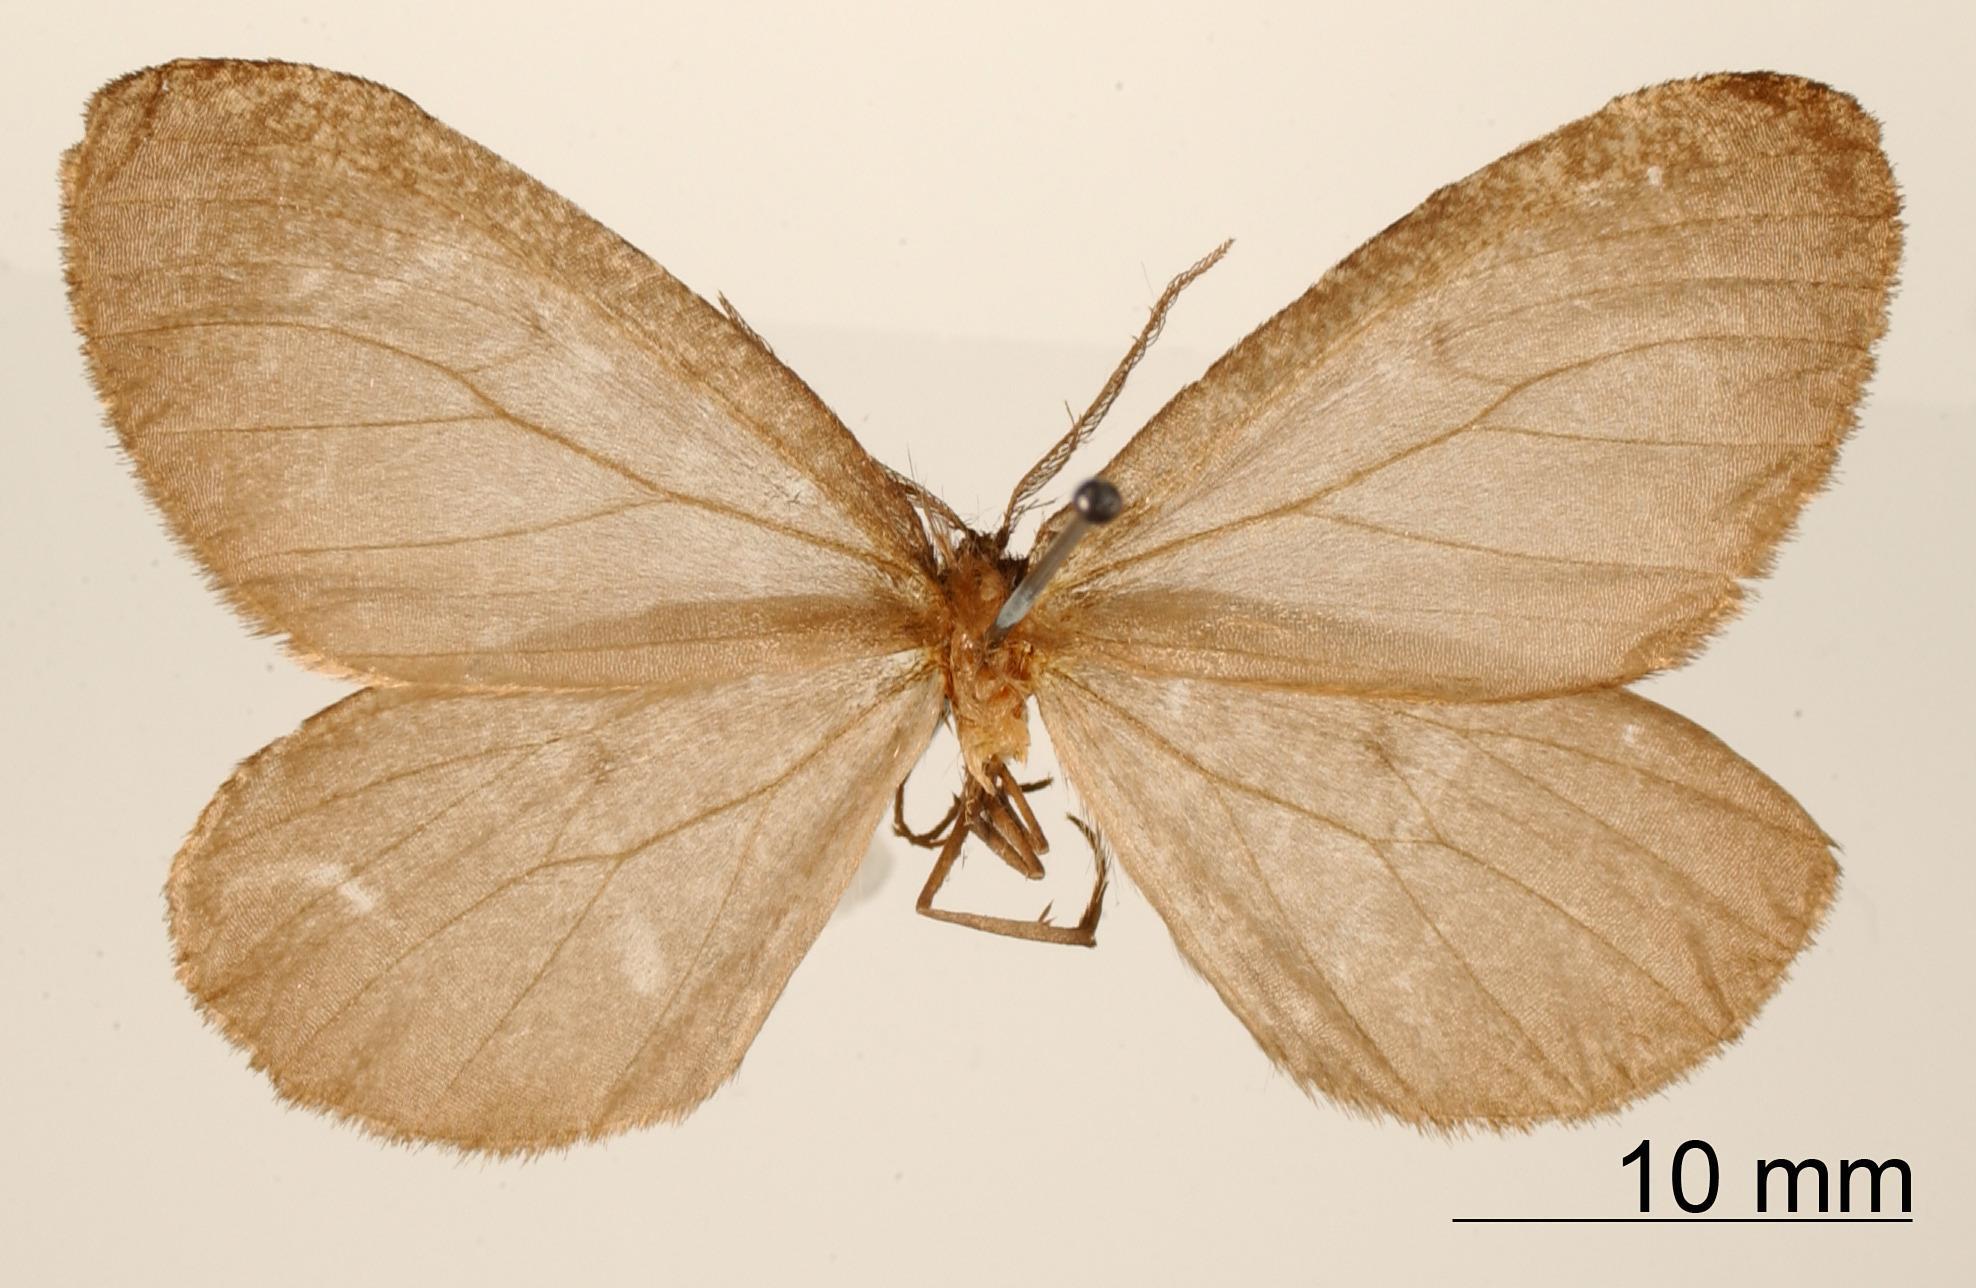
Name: Heteroleuca pullata
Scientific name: Heteroleuca pullata Dognin, 1913
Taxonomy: Animalia, Arthropoda, Insecta, Lepidoptera, Geometridae, Ennominae
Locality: Monte Tolima, Colombia, Colombia